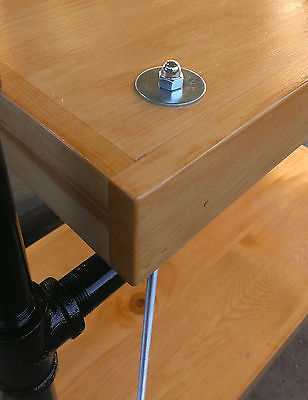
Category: table